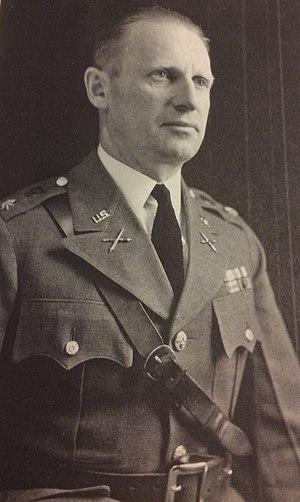
Lesley James McNair est un officier supérieur de l'United States Army qui sert notamment pendant la Première Guerre mondiale et la Seconde Guerre mondiale. Il atteint le grade de lieutenant-général durant sa carrière. Il est tué au combat pendant la Seconde Guerre mondiale et il est élevé à titre posthume au grade de général.